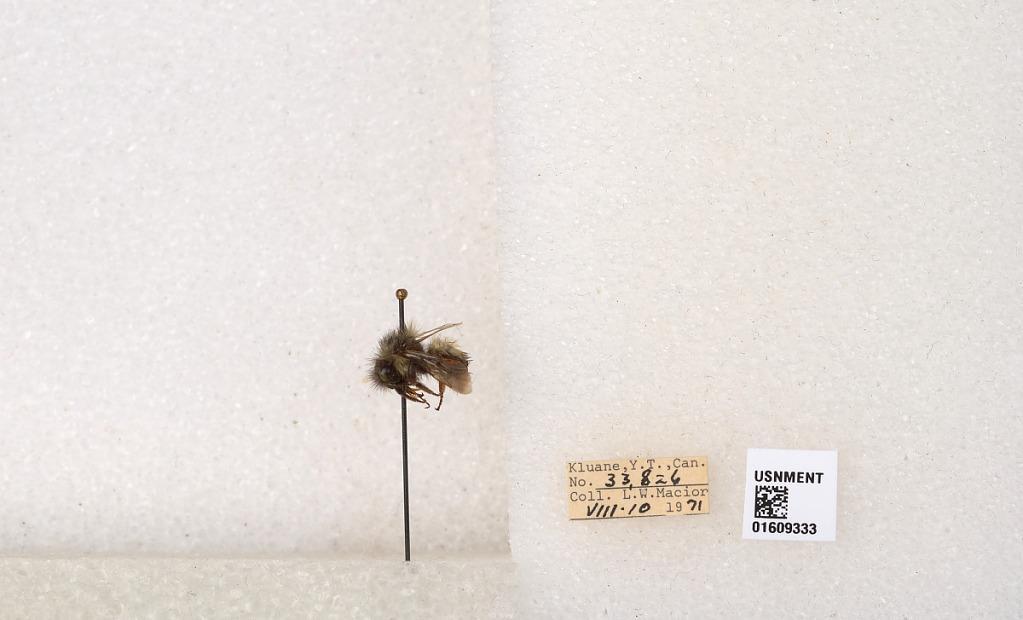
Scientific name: Bombus (Pyrobombus) sylvicola Kirby
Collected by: L. Macior
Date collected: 1971-8-10
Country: Canada
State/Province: Yukon
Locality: Kluane
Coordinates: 61.2281, -138.722